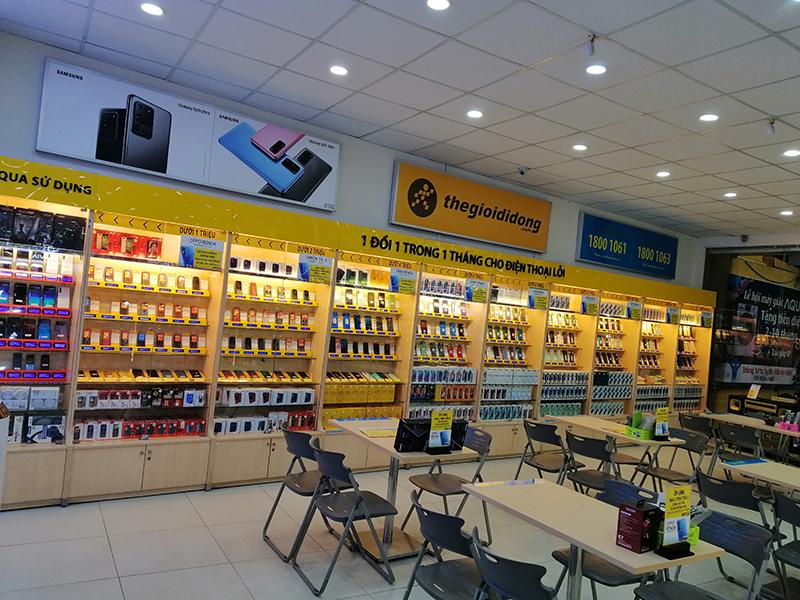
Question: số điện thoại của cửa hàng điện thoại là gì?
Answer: số điện thoại là 18 001 061 hoặc 18 001 063